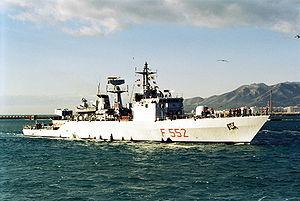
La corvette de classe Minerva est une classe navires de la Marina militare. Cette classe a été construite en deux lots de quatre unités au cours des années 1980 et 1990. Les navires ont une vitesse et un armement assez bons, y compris un canon polyvalent de 76 mm, mais, en raison de leur vocation sur la guerre anti-sous-marine, ils manquent de capacités de missiles anti-navires. Ces unités sont conçues pour fonctionner dans les zones côtières. Leurs principales missions comprennent la police maritime, la patrouille, la protection des pêches et la formation des commandos navals.